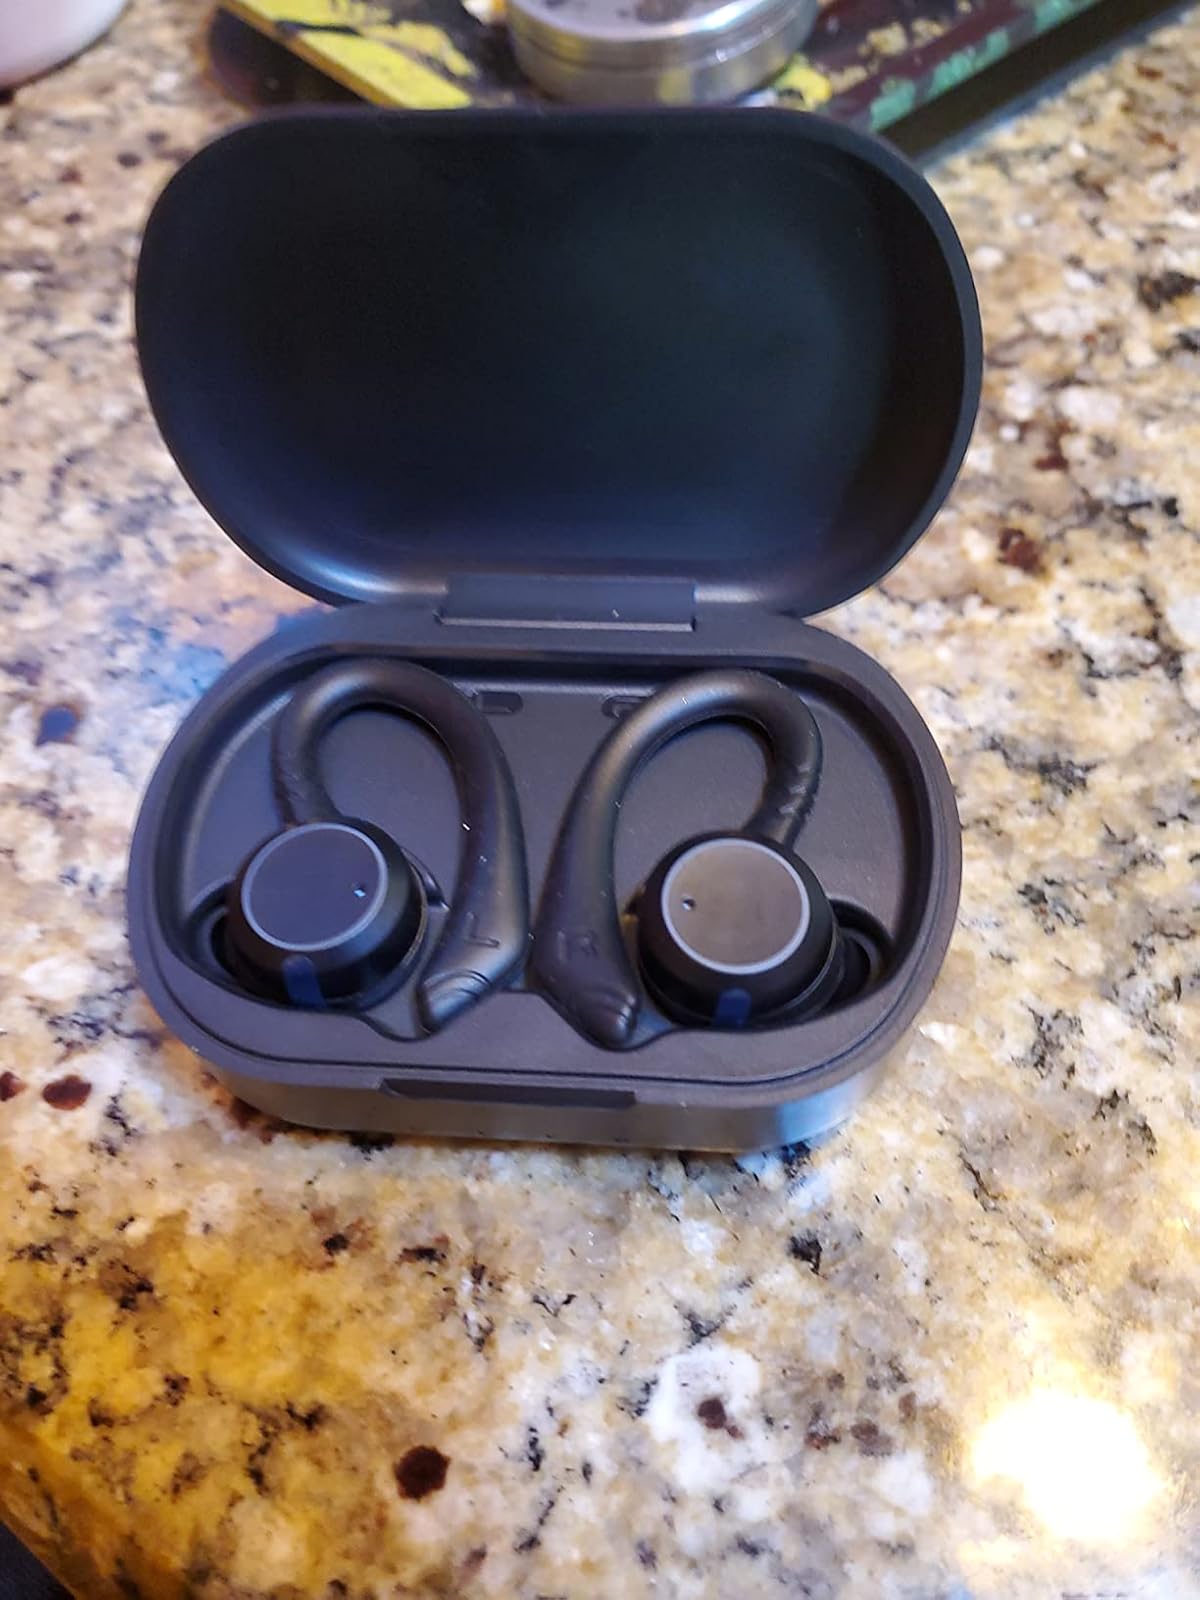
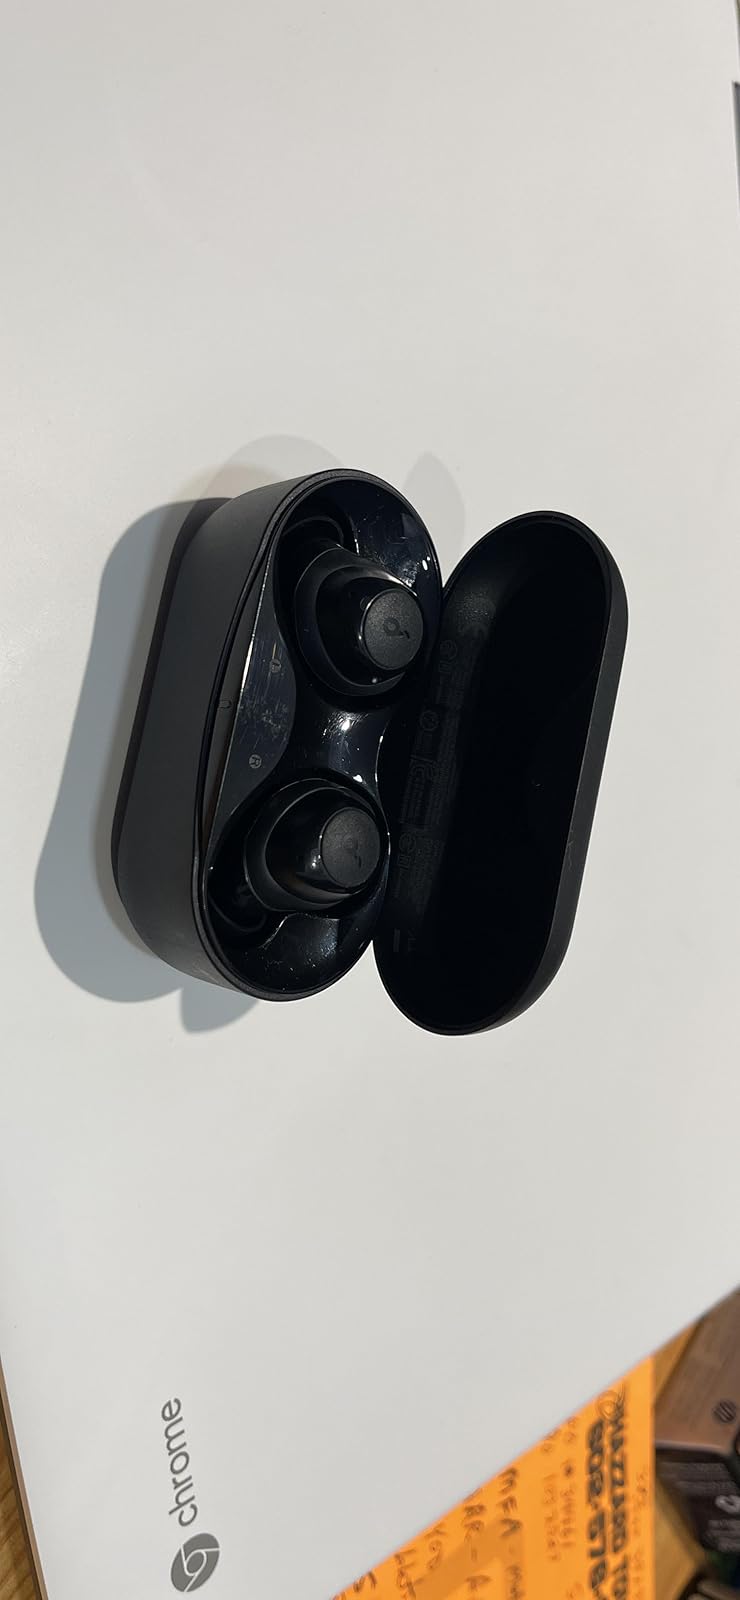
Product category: earbuds
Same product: no